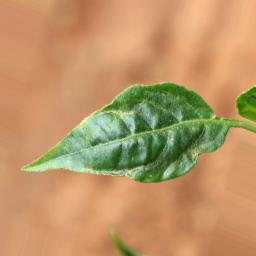
Label: mites_and_trips